O Rebu

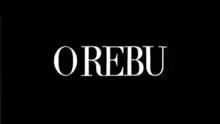

O Rebu (Literally English: The Fuss, International Title: The Party) is a Brazilian late night telenovela written by George Moura and Sérgio Goldenberg (based on Bráulio Pedroso's original story) and directed by José Luiz Villamarim. "O Rebu"'s plot is loosely based on the , featuring an innovative narrative: the whole story takes place in 24 hours. In three different times, party, next day with the investigation and flashbacks with the suspects' past.